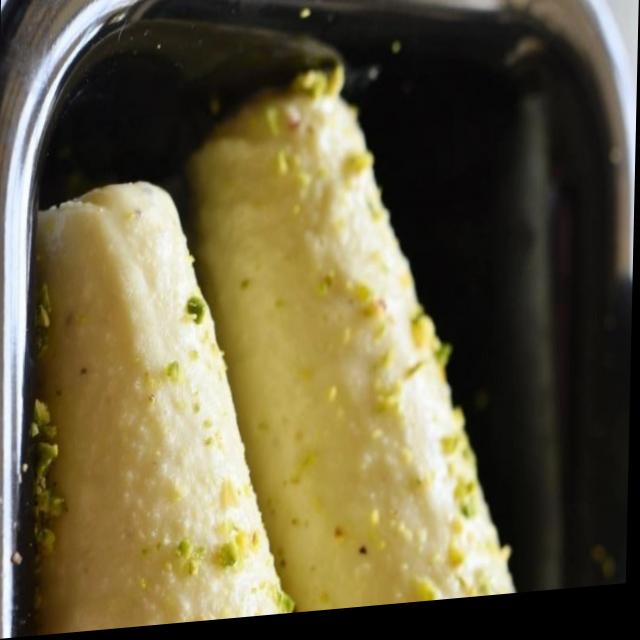
Dish: kulfi